The Entombment (Bouts)

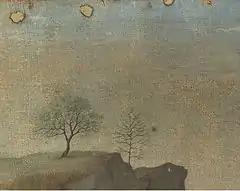
Detail showing distant hillside landscape in the left-hand corner. The nail holes are visible here in the skyline, and extend across the top of the painting. Note the layer of dirt across the midground and the black spot to the right of the second tree.

The greens are mostly verdigris, although those predominant in the landscape are mostly blends of blue and yellow pigments, and the green of the cloth worn by the figure of Mary Salome is malachite mixed with yellow lake. The browns are blends of reds and blacks. John's red robe is composed from cinnabar and vermilion made from rubia and insect dyes. Some of the reds are mixed with earth pigments not susceptible to the effects of light, and have thus survived close to their original appearance. Black pigments are generally bone blacks but in places derived from charcoal. The blacks are mixed with chalk in areas, producing a red to brownish 'earthy' appearance.